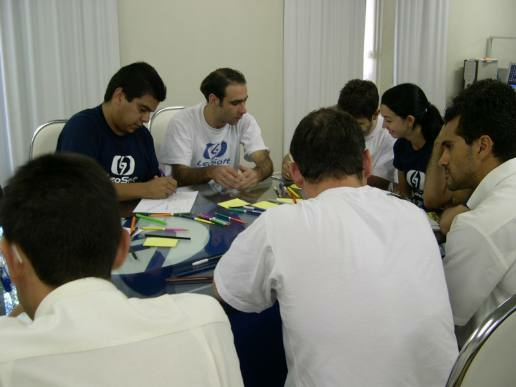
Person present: Yes